Truck stop

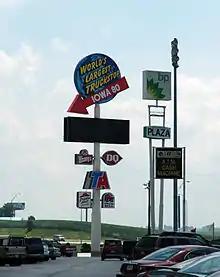
Signage for Iowa 80, the world's largest truck stop. It is located in Walcott, Iowa.

In Germany and some parts of Austria there were newer official developments to the existing highway service station. The often state owned service stations on the highway were insufficient to deal with the growing number of lorries and the necessary stops for lorry drivers to rest. Since 2001, the traffic regulations of Germany "Straßenverkehrsordnung" include a road sign, "Autohof", literally "car yard" or "automobile court".